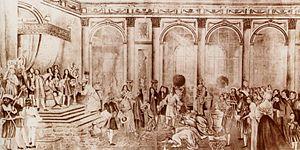
Pan, connu sous son titre Chao Phraya Kosathibodi ou sous son ancien titre Ok Phra Wisut Sunthon ou sous son surnom Kosa Pan, est un diplomate et ministre siamois qui fut à la tête de la deuxième mission diplomatique siamoise en France, envoyée par le roi Narai en 1686. Il fut précédé par une première mission siamoise, composée de deux ambassadeurs et du père Bénigne Vachet, qui avait quitté le Siam pour la France, le 5 janvier 1684. Il est le neveu du roi Ekathotsarot et l’arrière-grand-père de Rama Iᵉʳ de la dynastie Chakri. Son frère, Lek, avait également été Chao Phraya Kosathibodi avant lui.